Paleo-Sardinian language

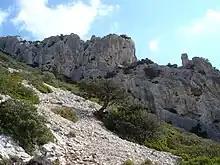
Tiscali

According to Guido Borghi, researcher of glottology and linguistics at the University of Genoa, conclusions appear to display the merits of both Proto-Indo-European and pre-Indo-European/non-Indo-European theories in Sardinian toponyms. Proto-Indo-European appellations can be recognized in Paleo-Sardinian, as in the case of the toponym *Thìscali, which could derive from the Proto-Indo-European with the meaning of "the little (mountain) in the set of the territories which are in plain sight".